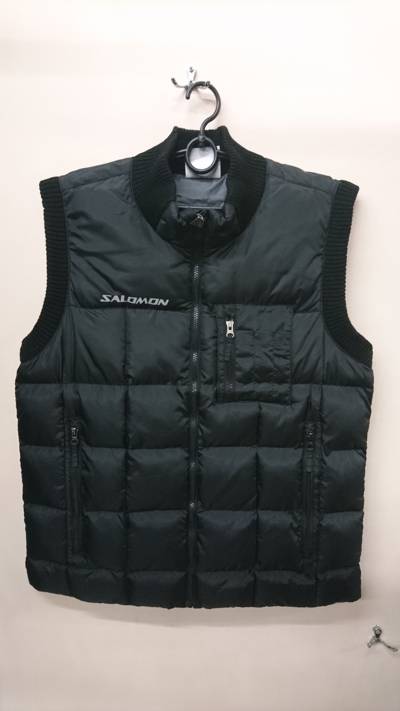
Waste category: clothes